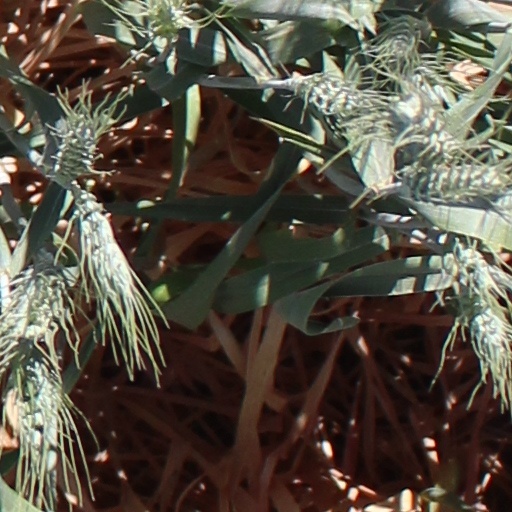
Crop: wheat